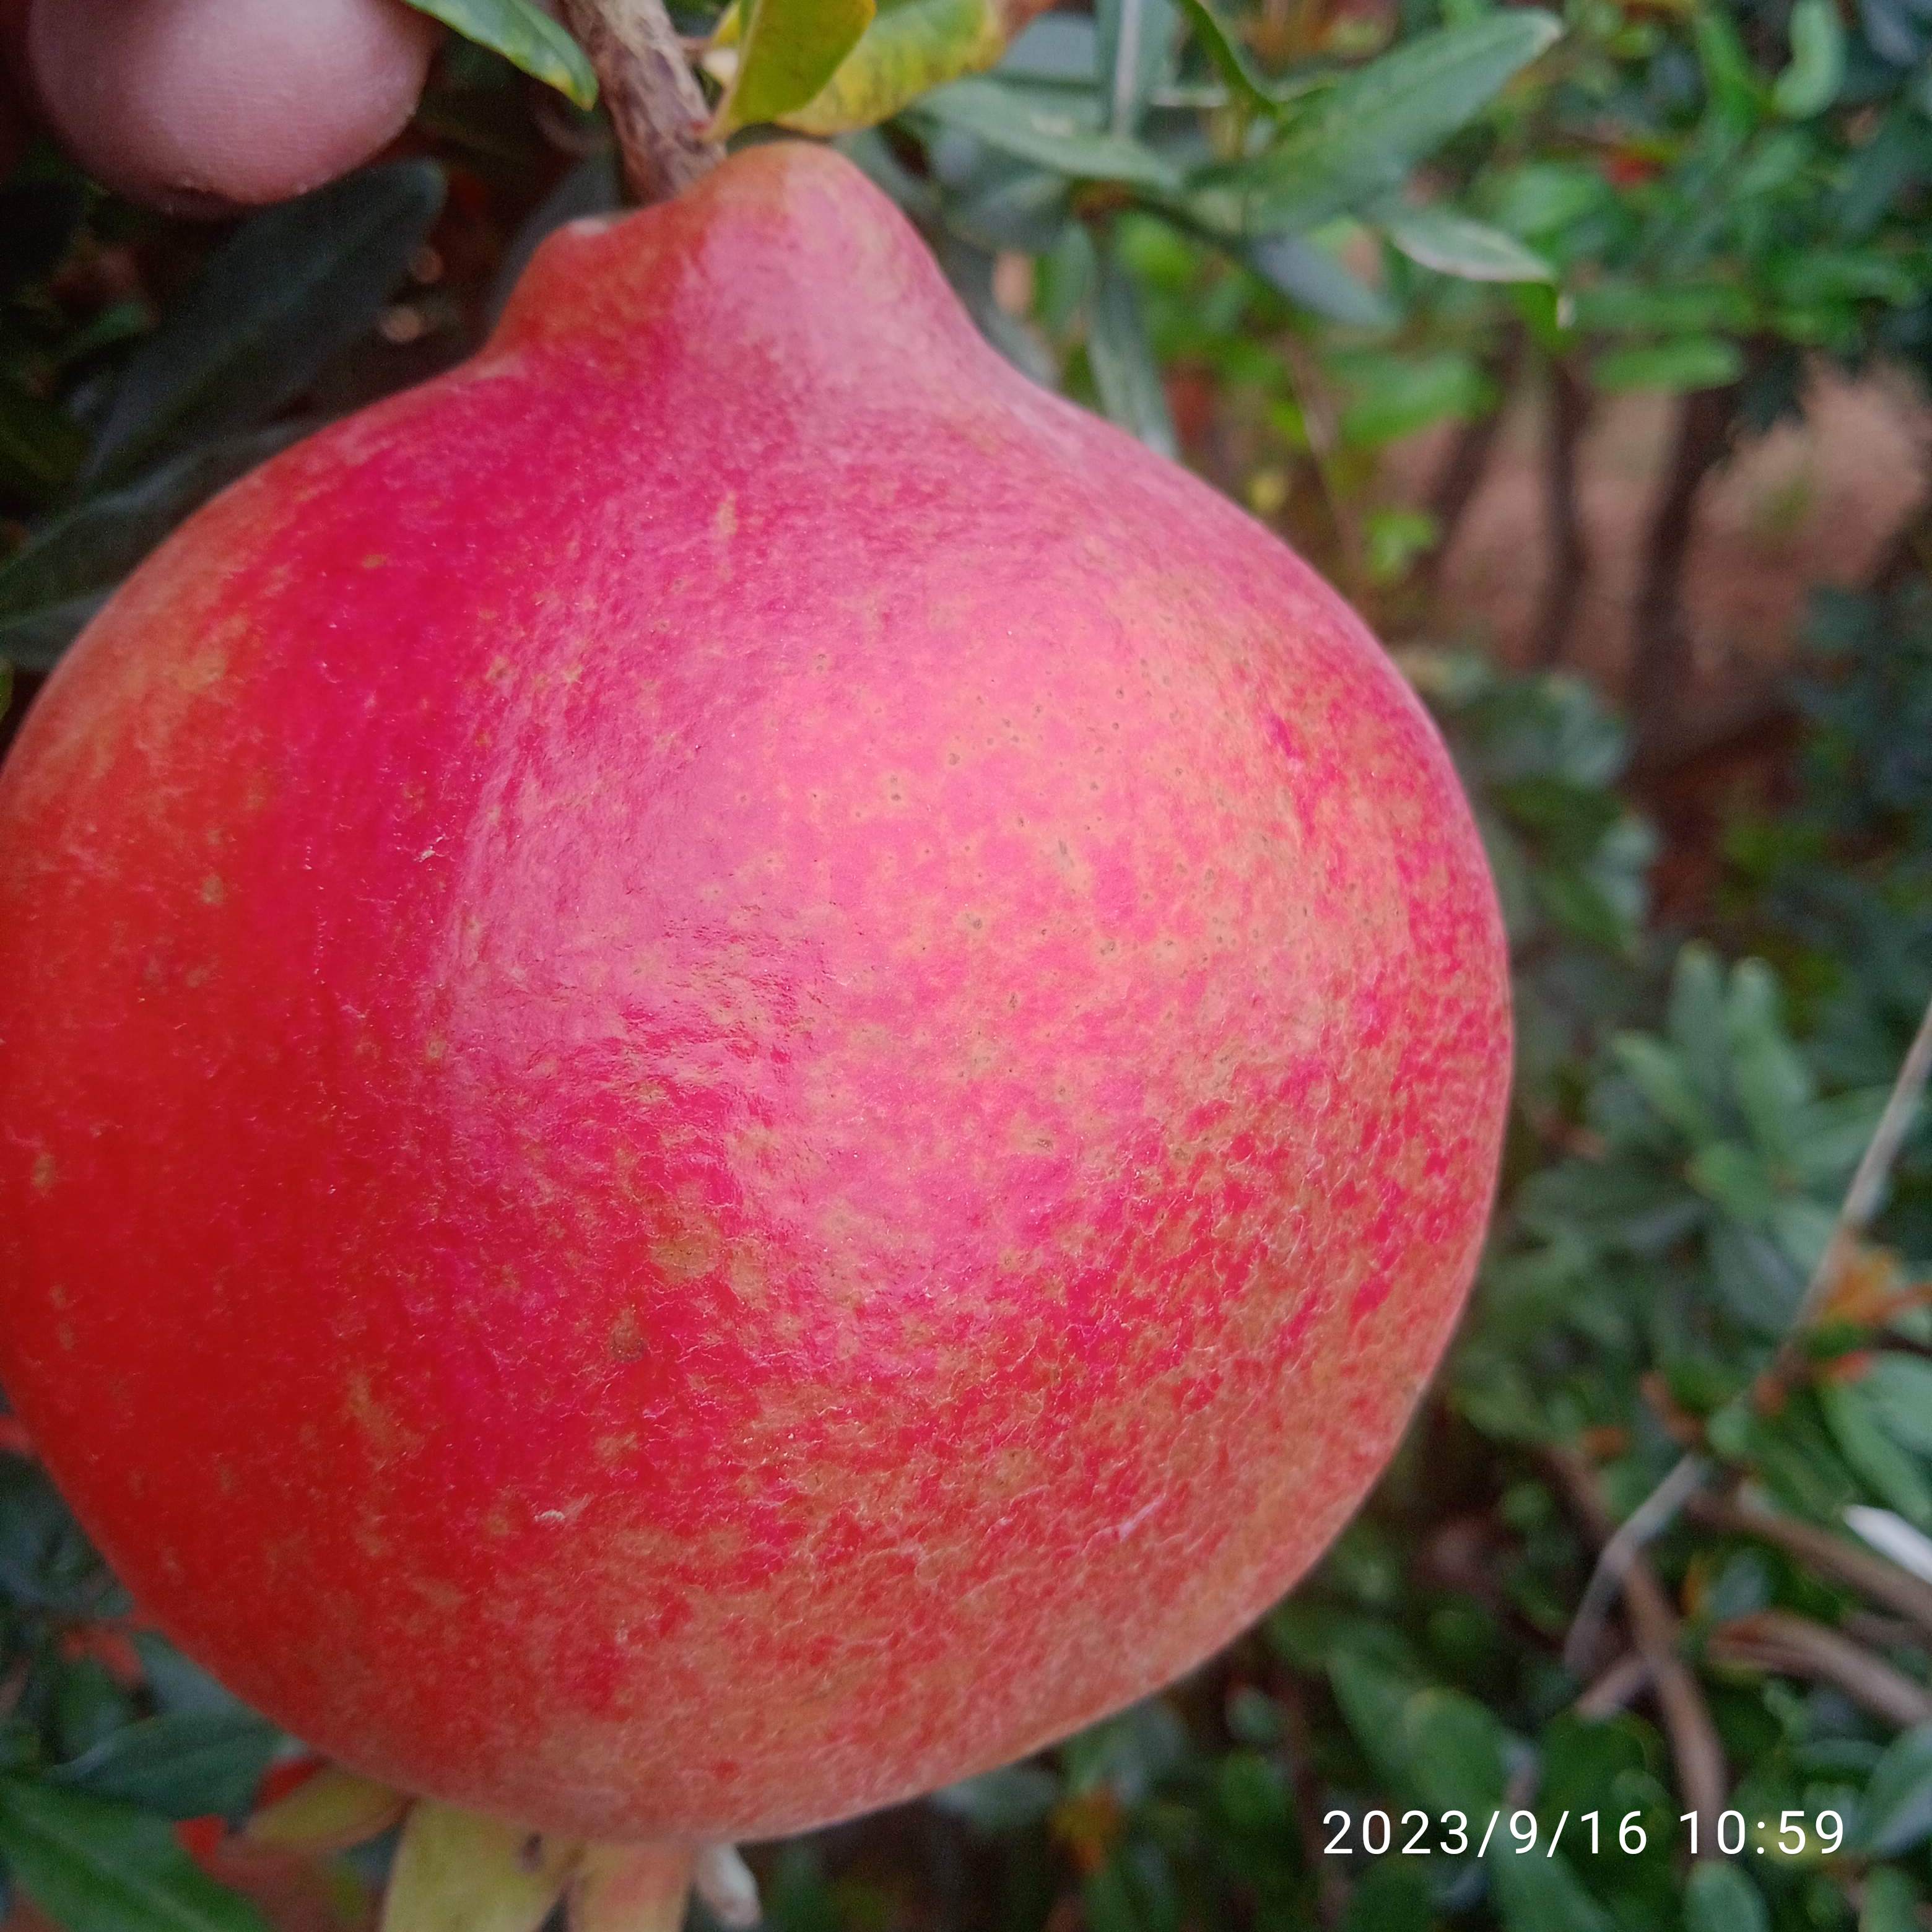
Label: Healthy